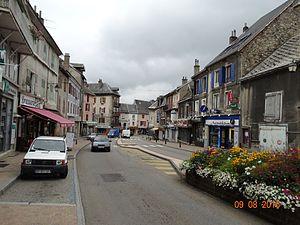
La Mure est une commune française située dans le département de l'Isère, en région Auvergne-Rhône-Alpes.